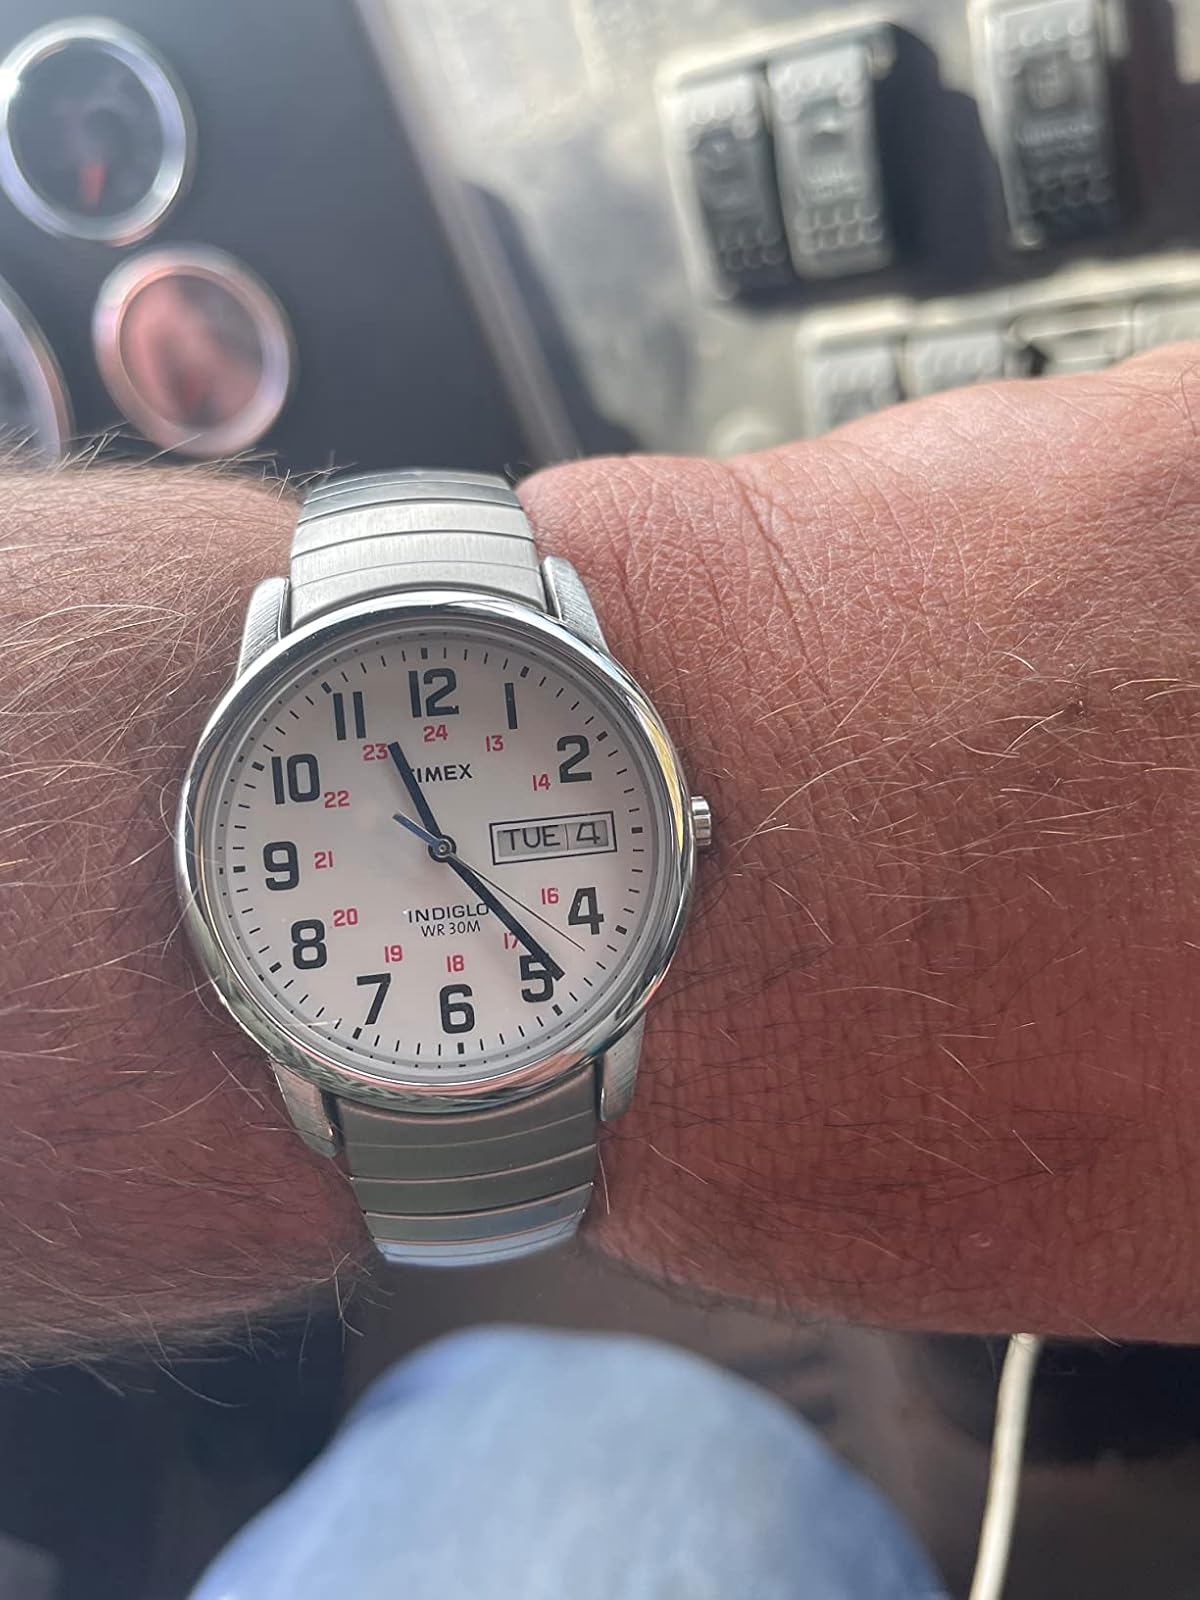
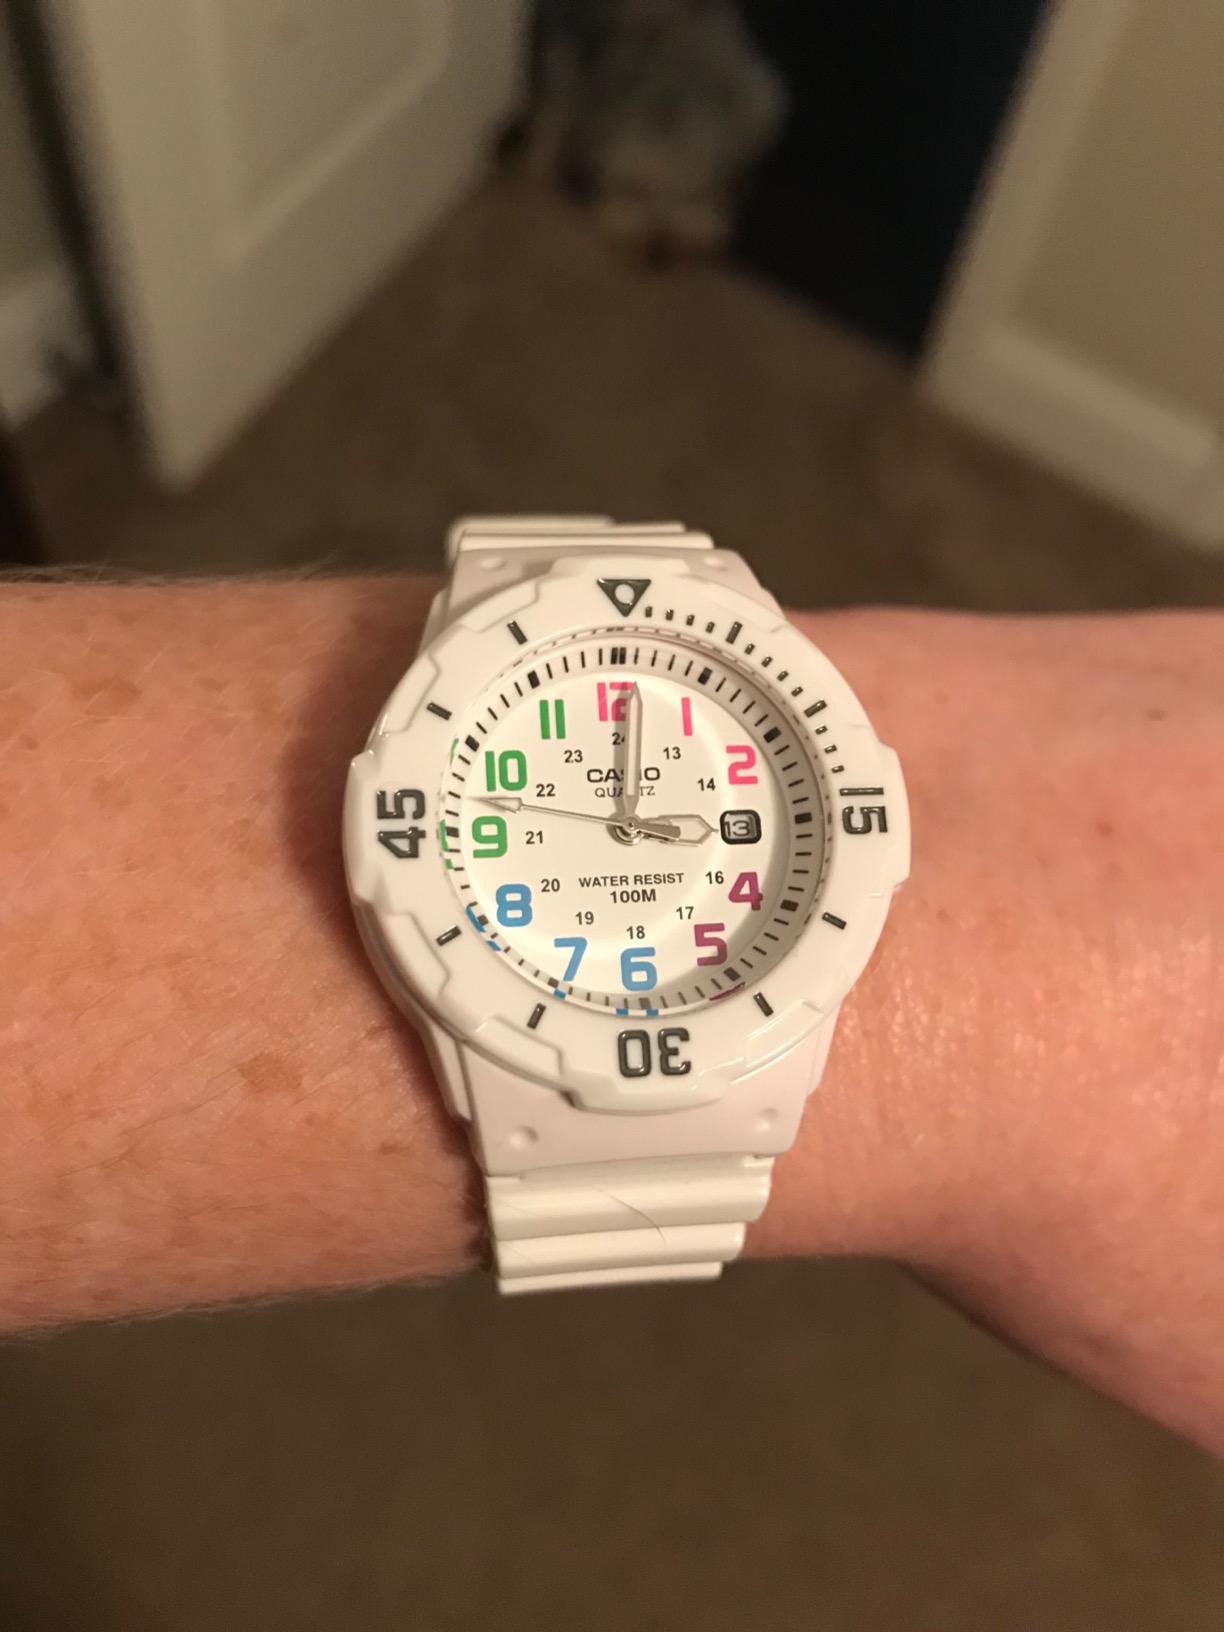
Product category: accessories_watch
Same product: no